Robby Naish

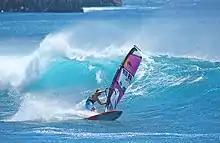
Robby Naish, La Perouse Bay, Maui, Hawaii 9-8-2019

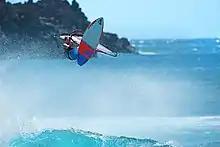
Robby Naish, Windsurfing, Aerial, La Perouse Bay, Maui, Hawaii, 9-8-2019

Robert Staunton Naish (born April 23, 1963 in La Jolla, San Diego, California) is an American athlete and entrepreneur who has won 24 World Championship Windsurfing titles. He is also considered a pioneer of kiteboarding and standup paddleboarding.